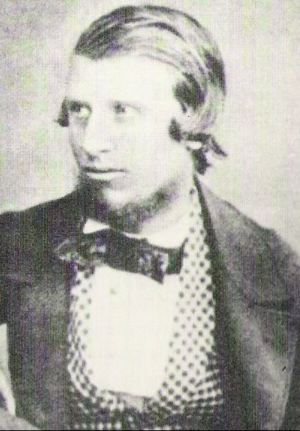
Andrew Strath
Andrew Strath var en professionel golfspiller fra Skotland.